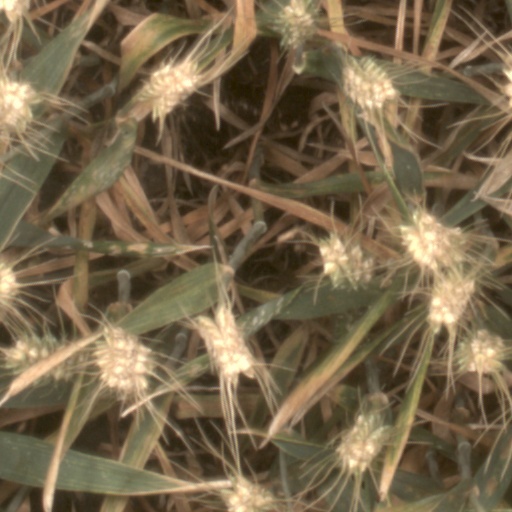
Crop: wheat